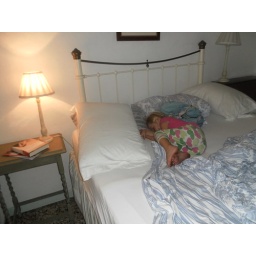
Look at Luci's black feet.... the floors were so dirty in that house!